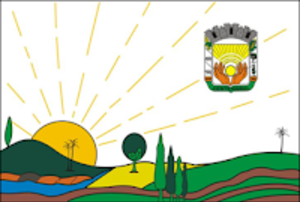
Centenário est une municipalité de l'État de Rio Grande do Sul, au Brésil.